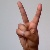
The image shows a hand gesture representing the letter 'V' in Indian Sign Language.